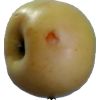
Label: Apple 6